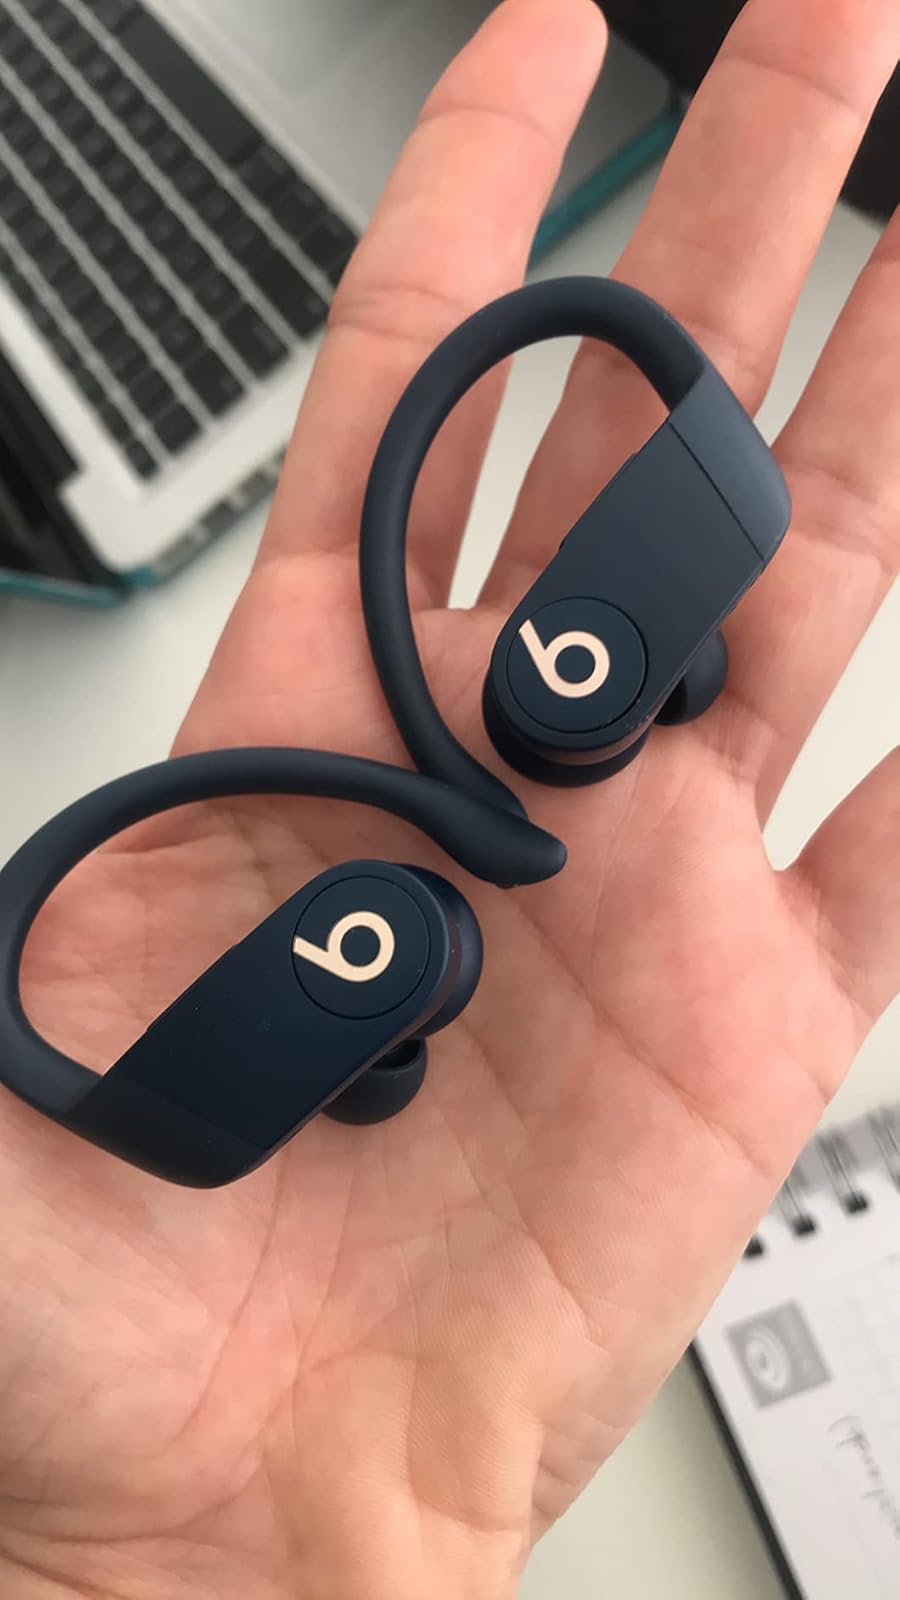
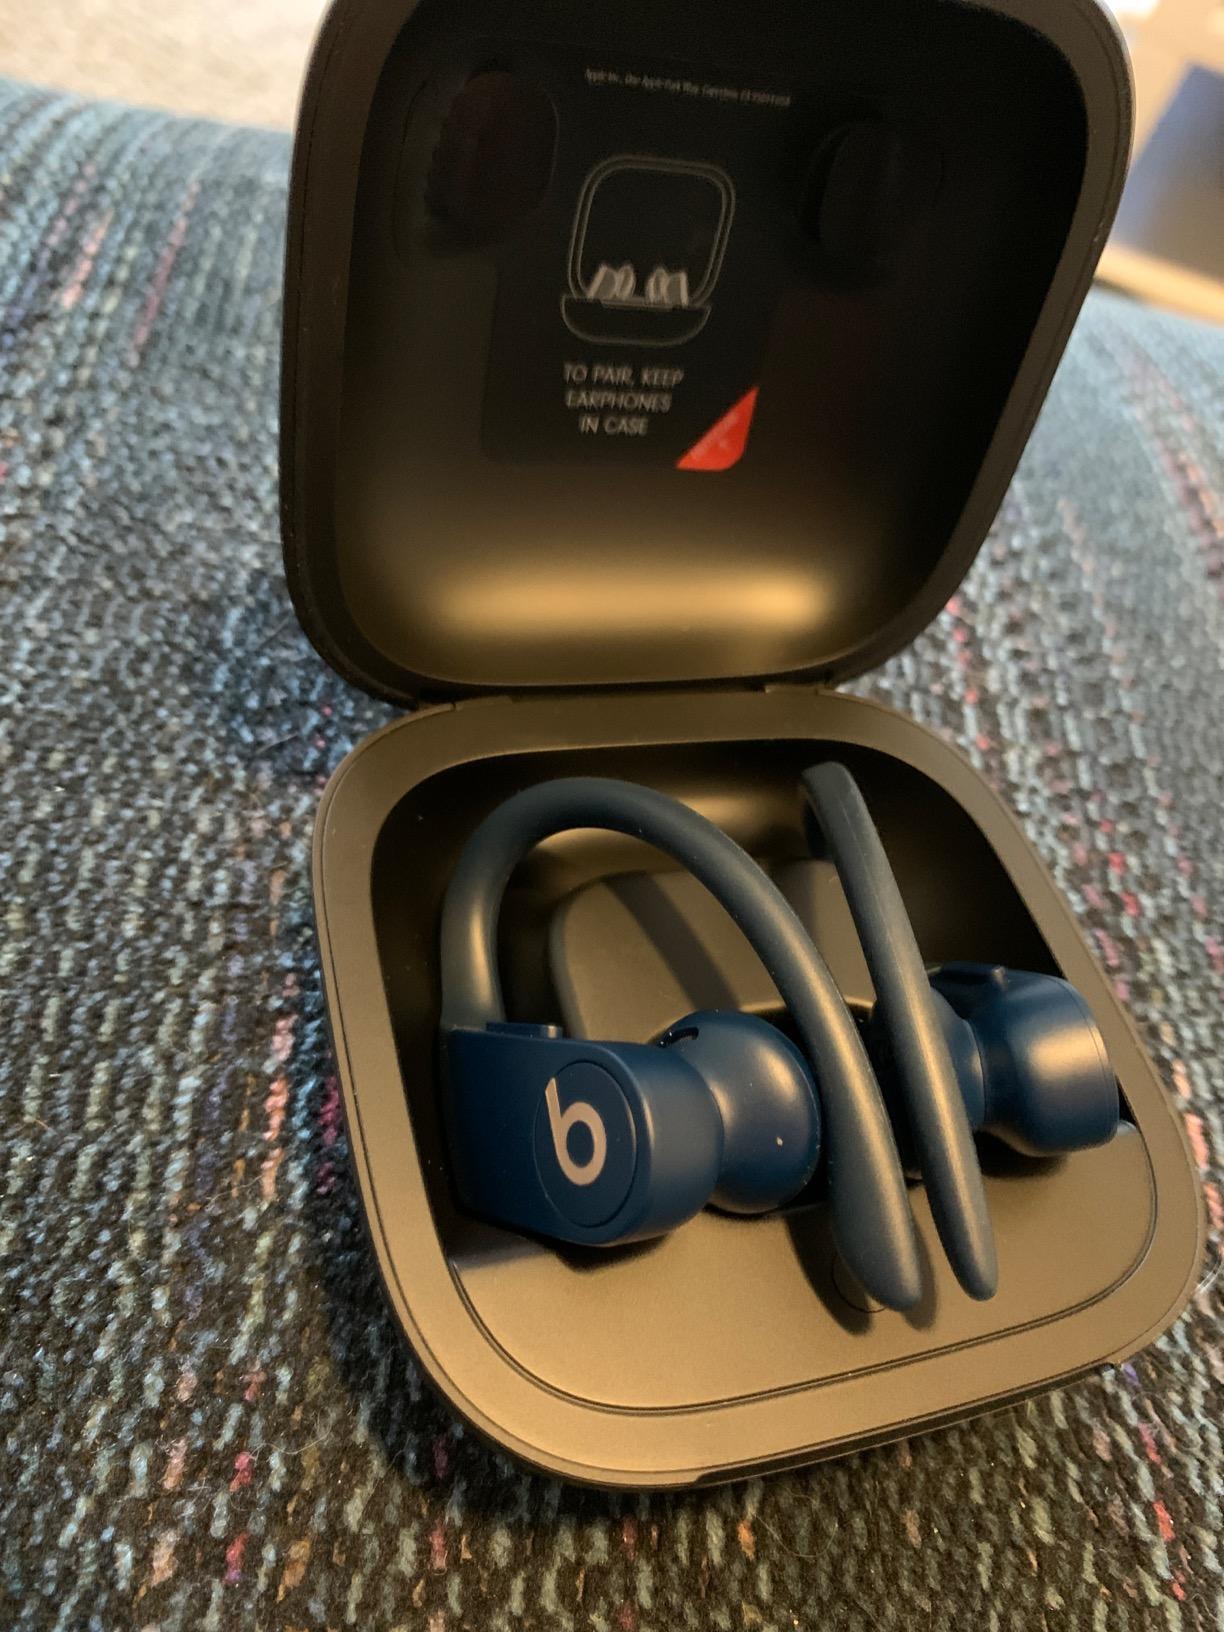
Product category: earbuds
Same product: yes